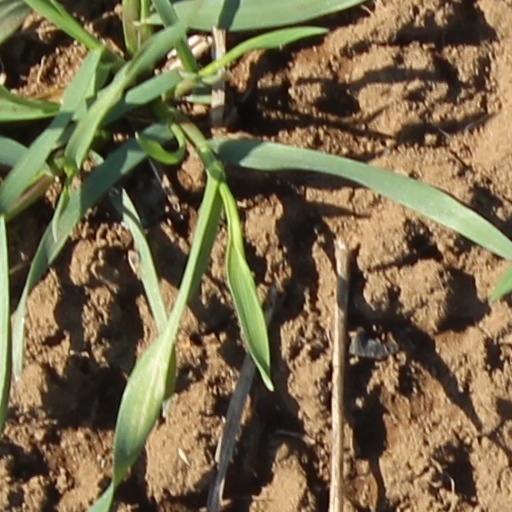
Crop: wheat